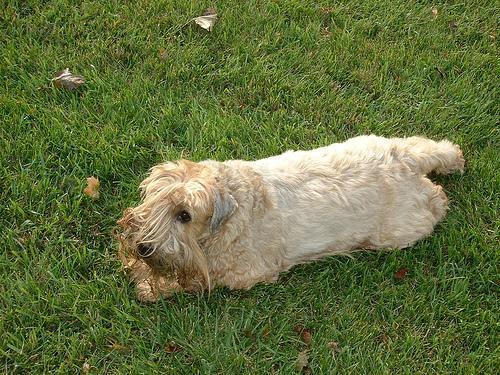
soft-coated_wheaten_terrier